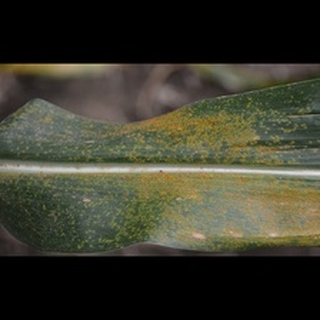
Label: corn_common_rust